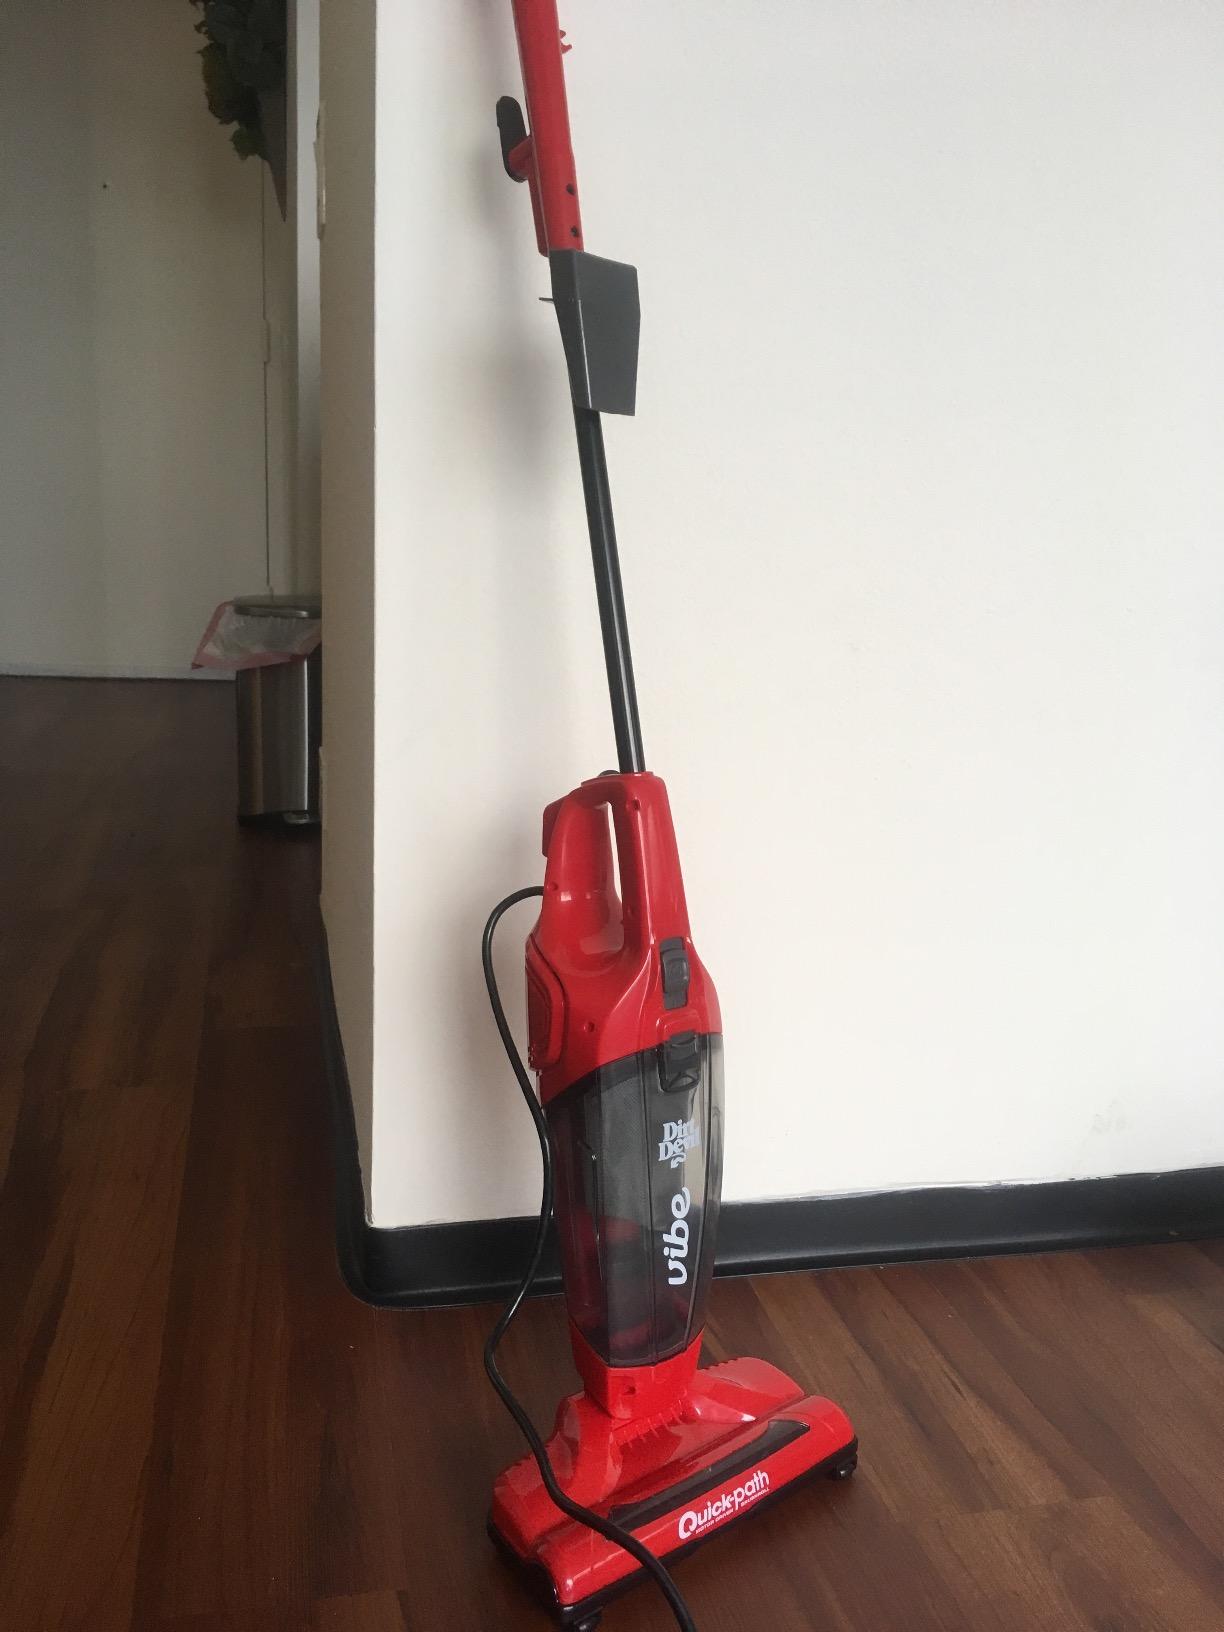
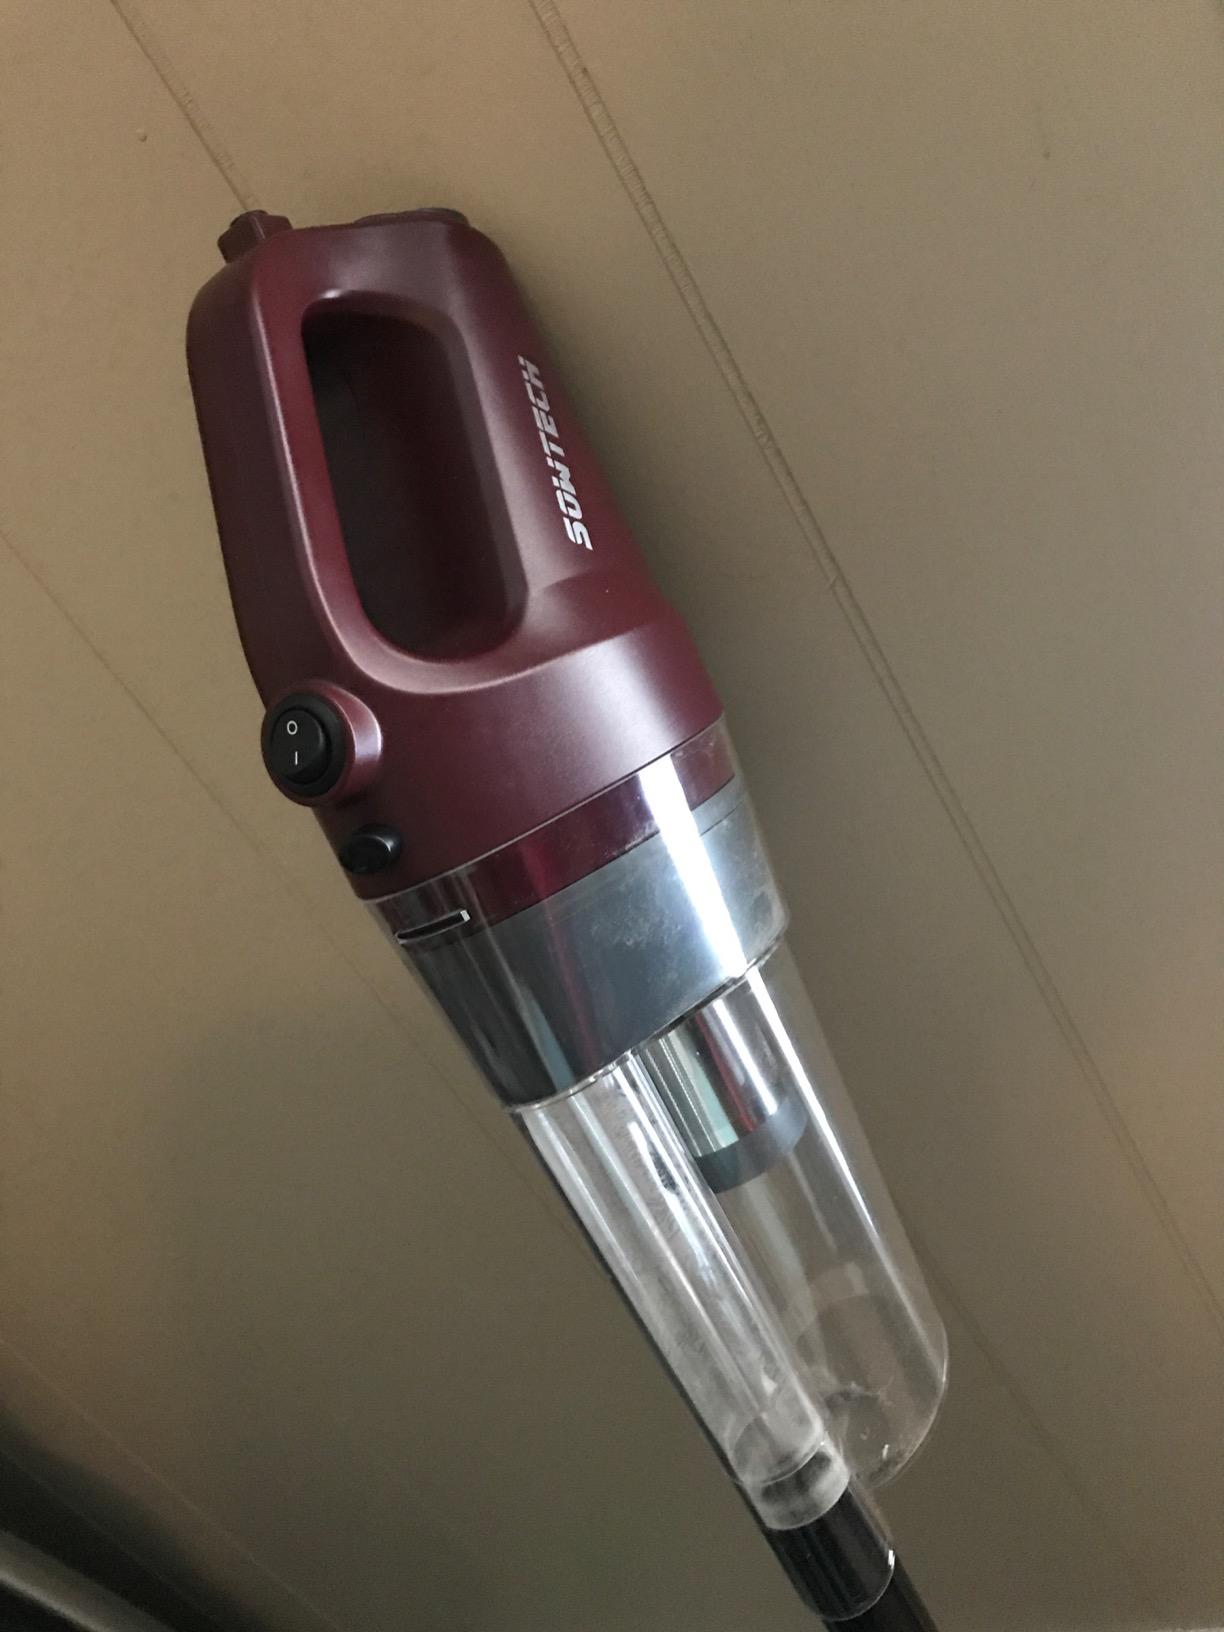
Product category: items_vacuum
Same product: no